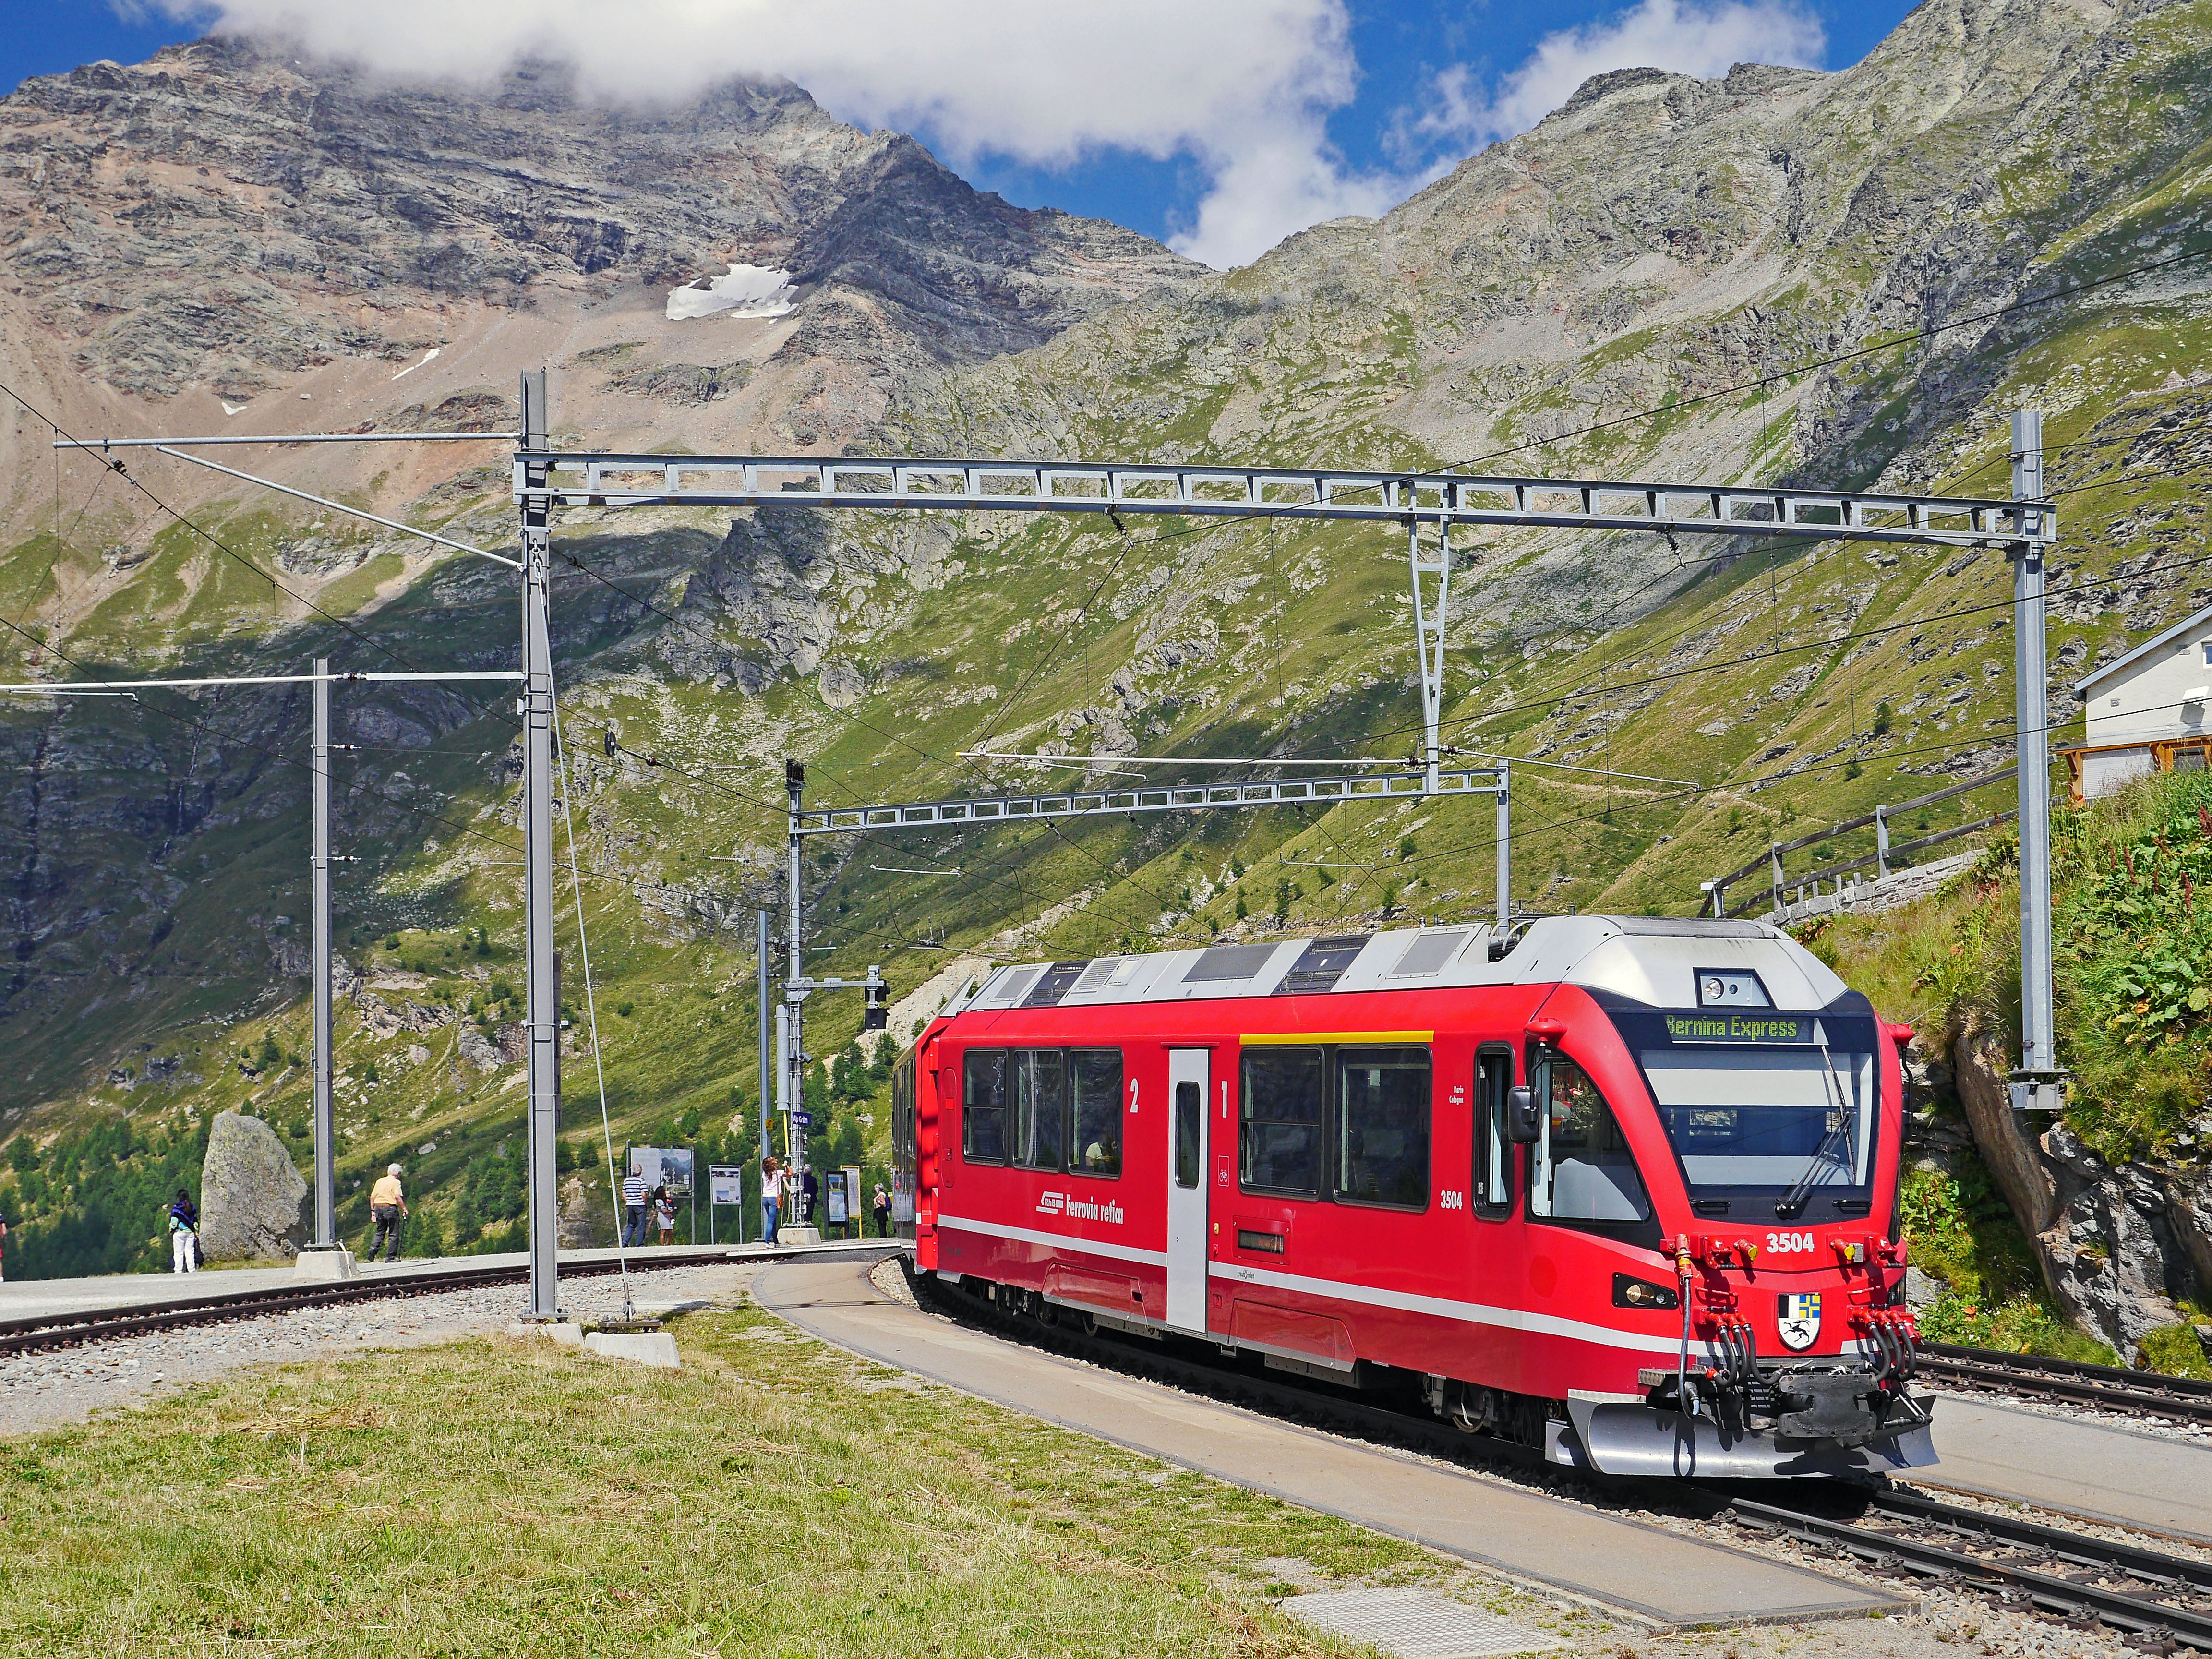
track, view, train, transport, curve, vehicle, station, platform, alpine, tourism, public transport, world heritage, trainstation, clouds, gradient, switzerland, stay, viewpoint, rail transport, electric locomotive, engadin, narrow gauge, rh tikon, graub nden, drive head, mountain station, piz palu, bernina, meter track, rhb, svizzera, breakpoint, bernina railway, land vehicle, sight seeing, val di poschiavo, stopover, rolling stock, bernina express, alp gr m